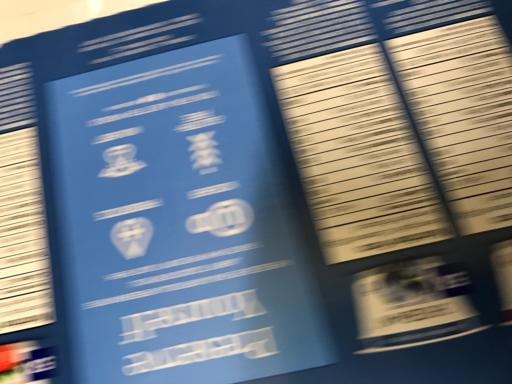
Waste category: cardboard